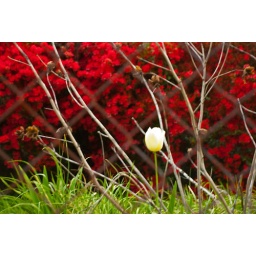
I liked the greens and the reds looked when I was walking by this. The fence was an added plus.